Argostoli

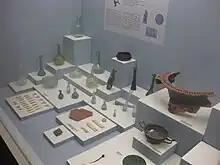
Exhibits at the Archaeological Museum of Argostoli

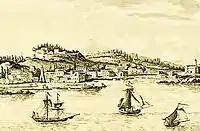
Gravour of Argostoli,

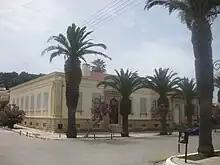
Houses of Argostoli

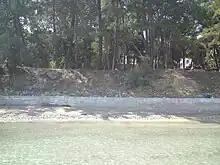
Maistrato beach

To the east of Argostoli, at the end of the bay, beneath the aforementioned Castle of St. George, sits the Koutavos Lagoon, a feeding ground for the Loggerhead turtles (Caretta caretta). Now a nature reserve, the Koutavos Lagoon was once an almost impassable swamp where mosquitoes and malaria were rife.